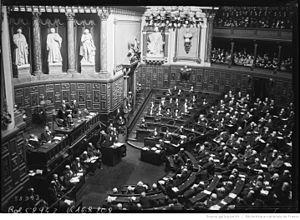
Procès de Joseph Caillaux devant le Sénat constitué en Haute Cour de Justice le 17 avril 1920.
La Cour de justice de la République est la juridiction française d'exception compétente pour juger les crimes ou délits commis par les membres du gouvernement dans l’exercice de leurs fonctions. Pour les faits commis en dehors de leurs fonctions, les juridictions de droit commun classiques sont compétentes.
En France, le Parlement, réuni en Haute Cour, est chargée de prononcer la destitution du président de la République, « en cas de manquement à ses devoirs manifestement incompatible avec l’exercice de son mandat », selon l’article 68 de la Constitution de la Cinquième République, dont la rédaction actuelle date de 2007, et dans une loi organique promulguée en 2014. Il ne s'agit toutefois pas d'une juridiction, au sens où les parlementaires ne sont pas délégués, à l'occasion de leur réunion en Haute Cour, d'un quelconque pouvoir judiciaire. Ainsi, la réunion du parlement en Haute Cour est à distinguer de l'institution qu'est le tribunal de la Cour de justice de la République, juridiction française d'exception compétente pour juger les crimes ou délits commis par les membres du gouvernement dans l’exercice de leurs fonctions.
Joseph Caillaux, né au Mans le 30 mars 1863 et mort à Mamers le 21 novembre 1944, est un homme politique français.